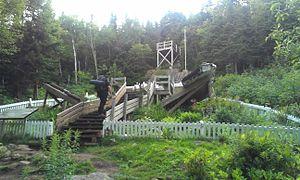
L’écrasement du Consolidated Liberator III à Saint-Donat en 1943 est une tragédie aérienne qui a couté la vie à 24 personnes et reste à ce jour le pire accident de l’histoire de l’Aviation royale canadienne.